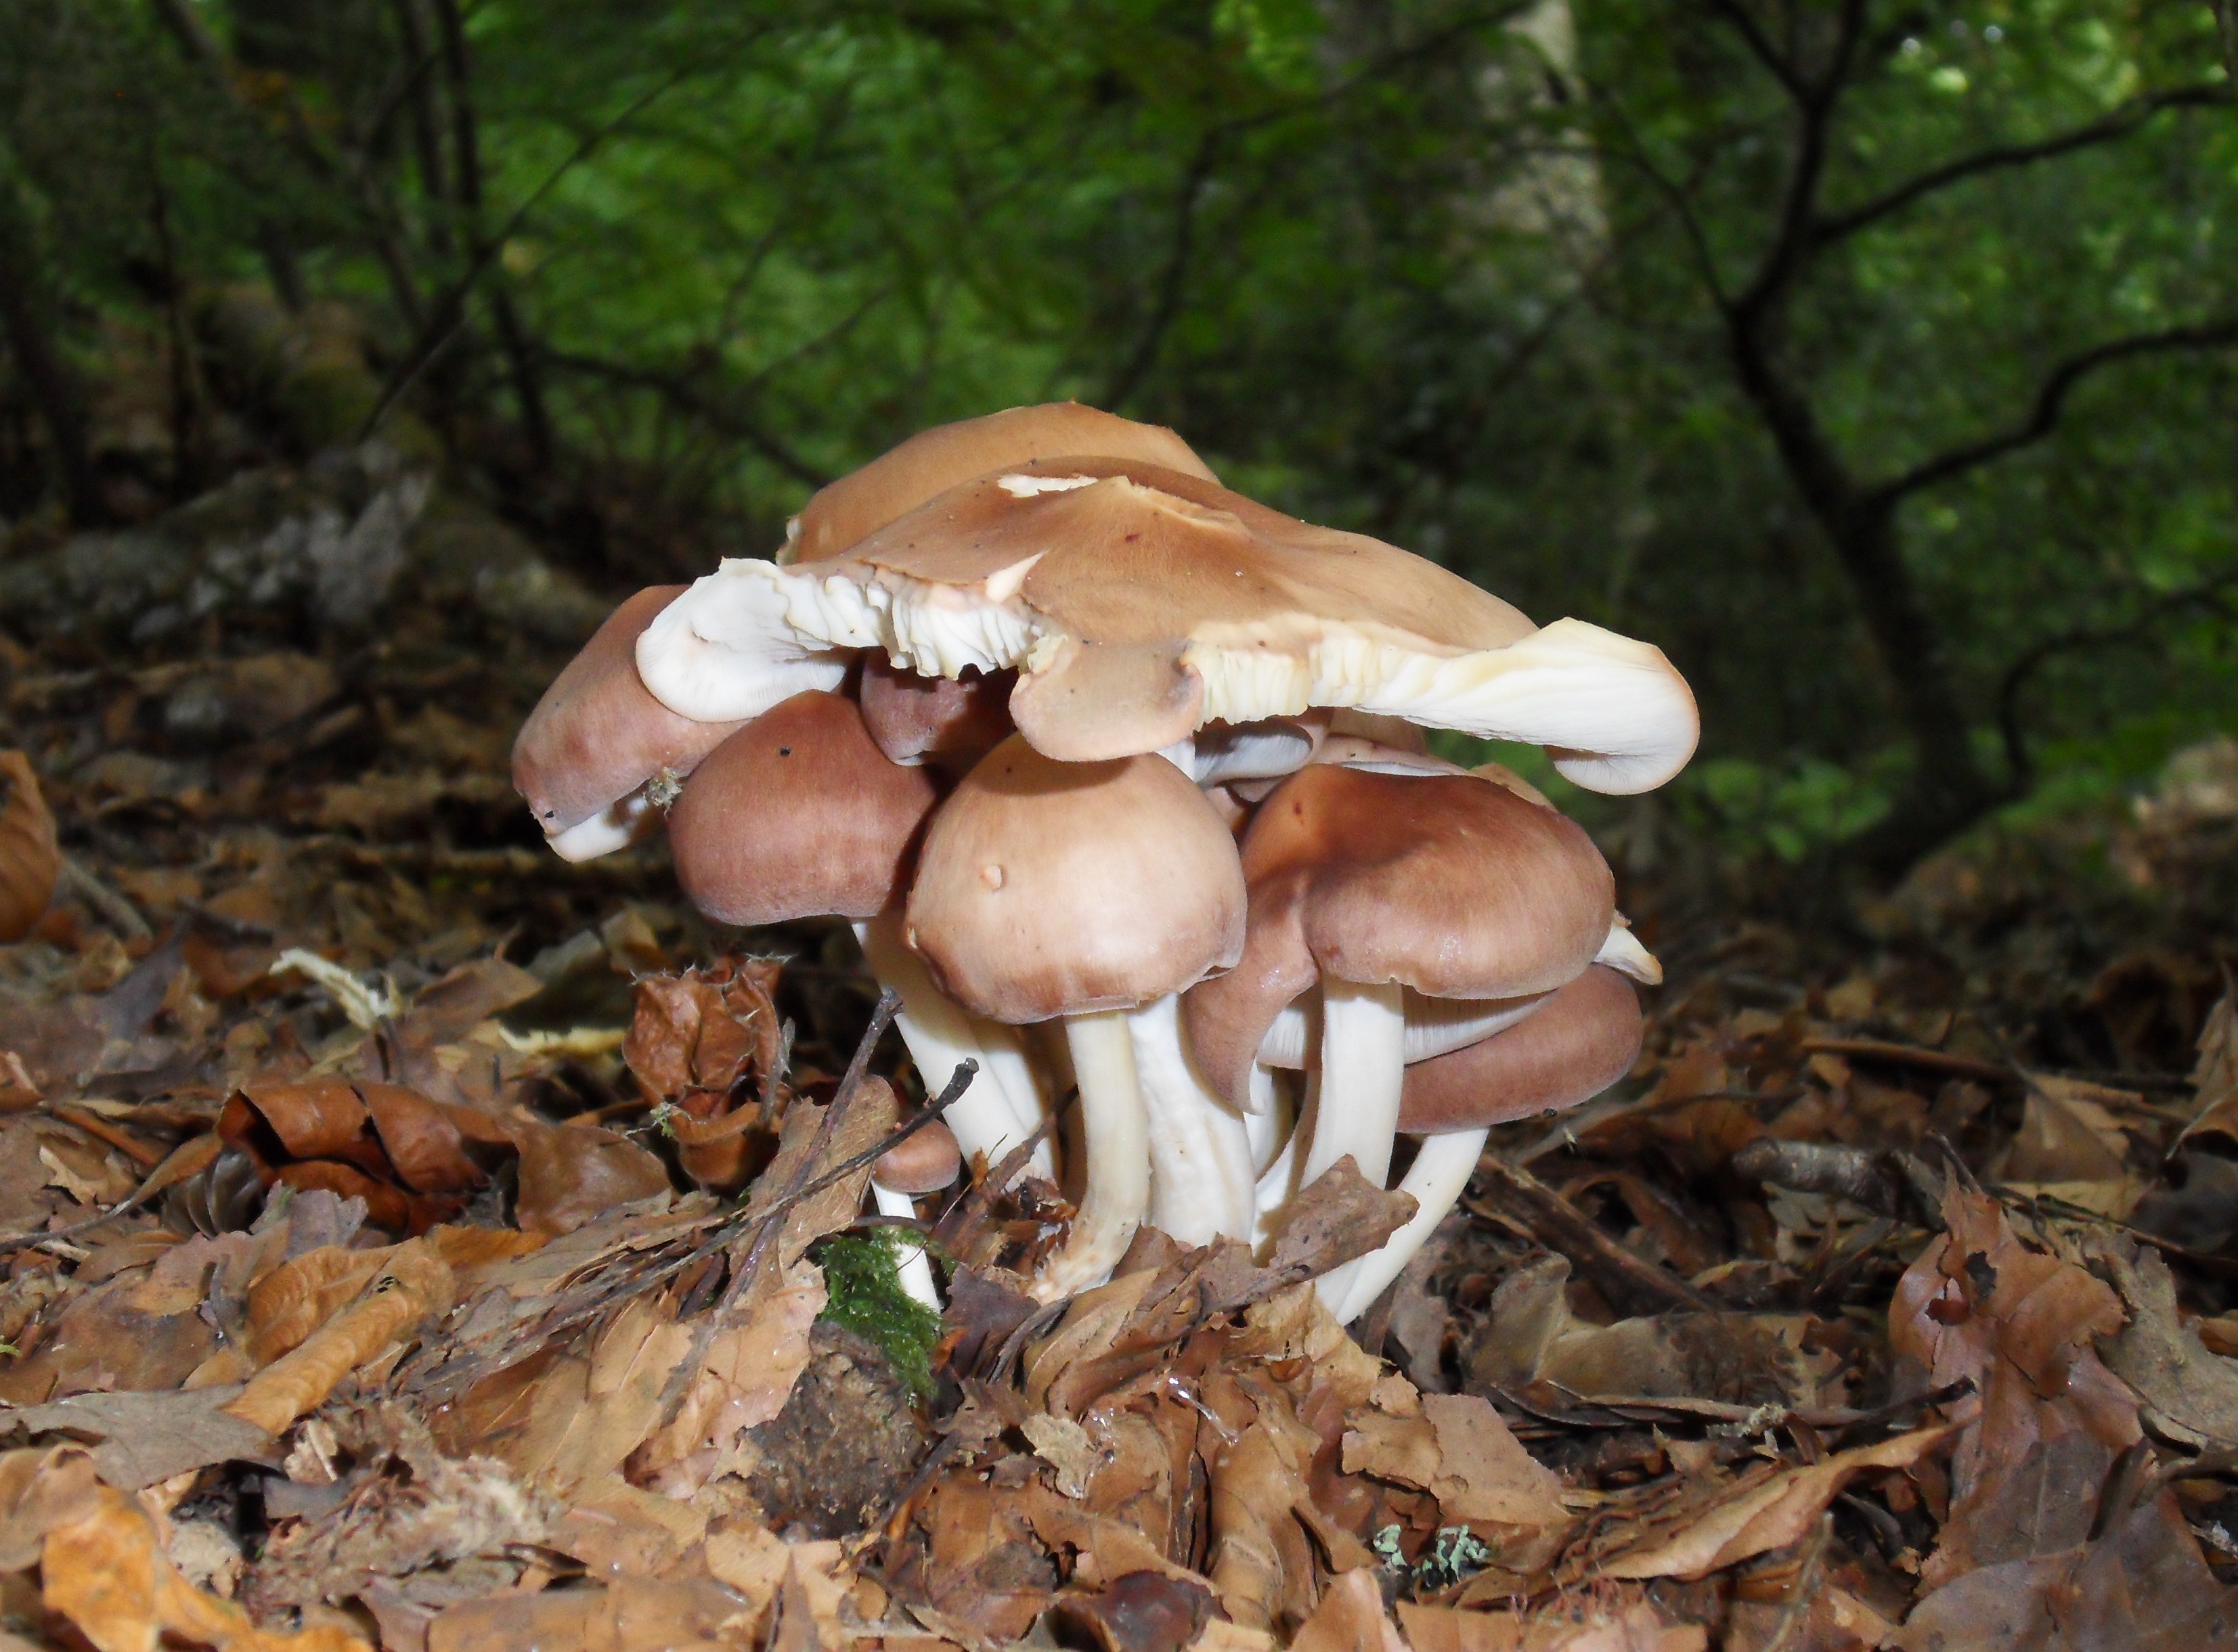
nature, forest, wood, fall, wild, autumn, brown, soil, mushroom, season, fauna, fungus, mushrooms, seasonal, woodland, bolete, auriculariales, autumnal, agaricus, matsutake, oyster mushroom, edible mushroom, medicinal mushroom, agaricomycetes, agaricaceae, penny bun, pleurotus eryngii, auriculariaceae, auricularia